List of Saint Seiya: The Lost Canvas characters

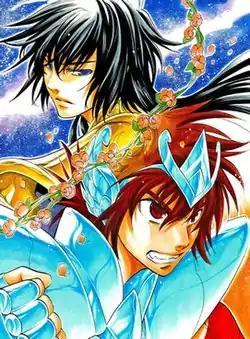
Alone and Tenma

After a long battle, Tenma succeeds in forcing Alone to come back to his senses, although seemingly the power of Hades still lies within him. After Hades is expelled from Alone's body, Tenma, along with his friend and Athena, pursue the soul of the deity, and manage to banish it from the earthly plane with a combined effort imbued with the Cosmo of all three. As Dohko reveals in the final chapter, Tenma's life was forfeit in the final effort to defeat Hades.